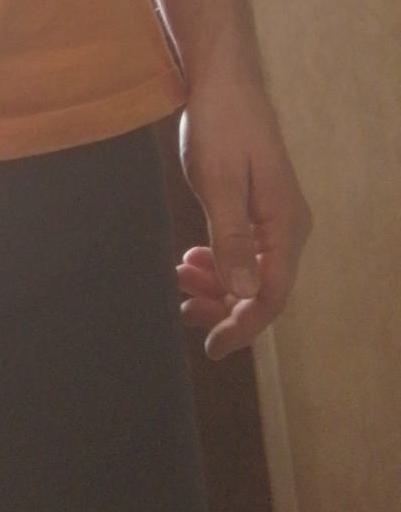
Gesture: no_gesture